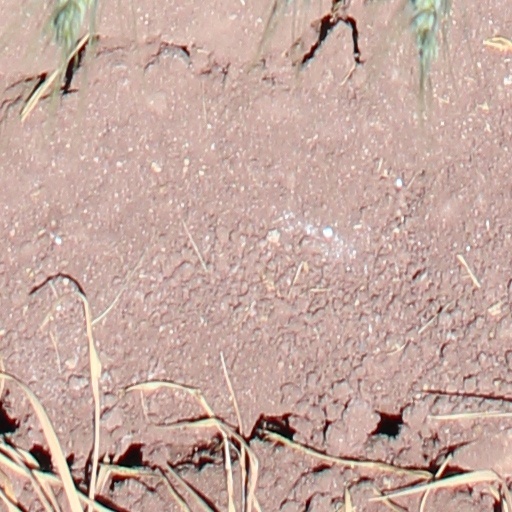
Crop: wheat